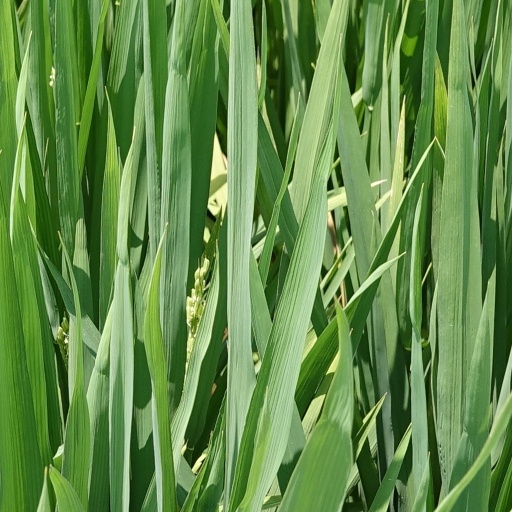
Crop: rice